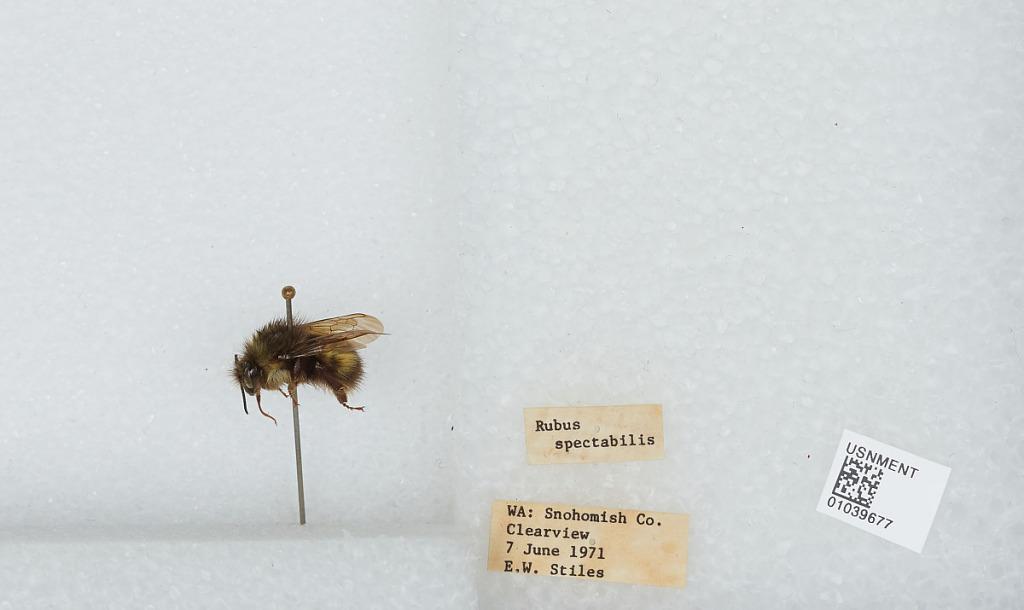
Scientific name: Bombus (Pyrobombus) sitkensis Nylander
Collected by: E. Stiles
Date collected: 1971-6-7
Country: United States
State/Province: Washington
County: Snohomish
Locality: Clearview
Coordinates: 47.8292, -122.145